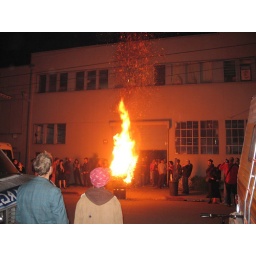
christmas tree bonfire on new years: outside the huffin house in oakland